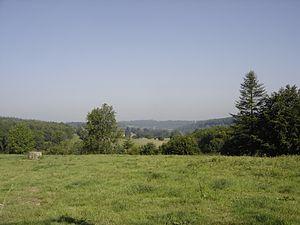
Le Lieuvin est une région naturelle située à l'ouest du département l'Eure. Il correspond, en partie seulement, à l'ancien territoire des Lexoviens dont elle a conservé le nom. À l'origine, le Lieuvin s'étendait de la vallée de la Risle à la vallée de la Touques. Il comprenait, ainsi, les villes de Lisieux, Cormeilles et Honfleur, qui ont été, depuis, intégrées au pays d'Auge. Lisieux en était, alors, la capitale.
L'Eure est un département français de la région Normandie. Il tire son nom de l'Eure, rivière qui le traverse avant de rejoindre la Seine. L'Insee et La Poste lui attribuent le code 27. Sa préfecture est Évreux.